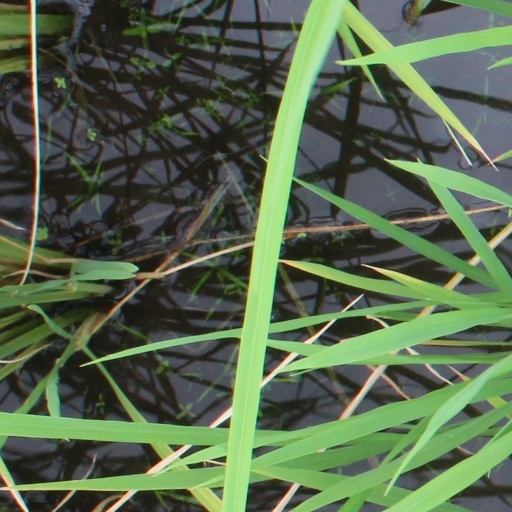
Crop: rice